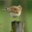
Label: bird